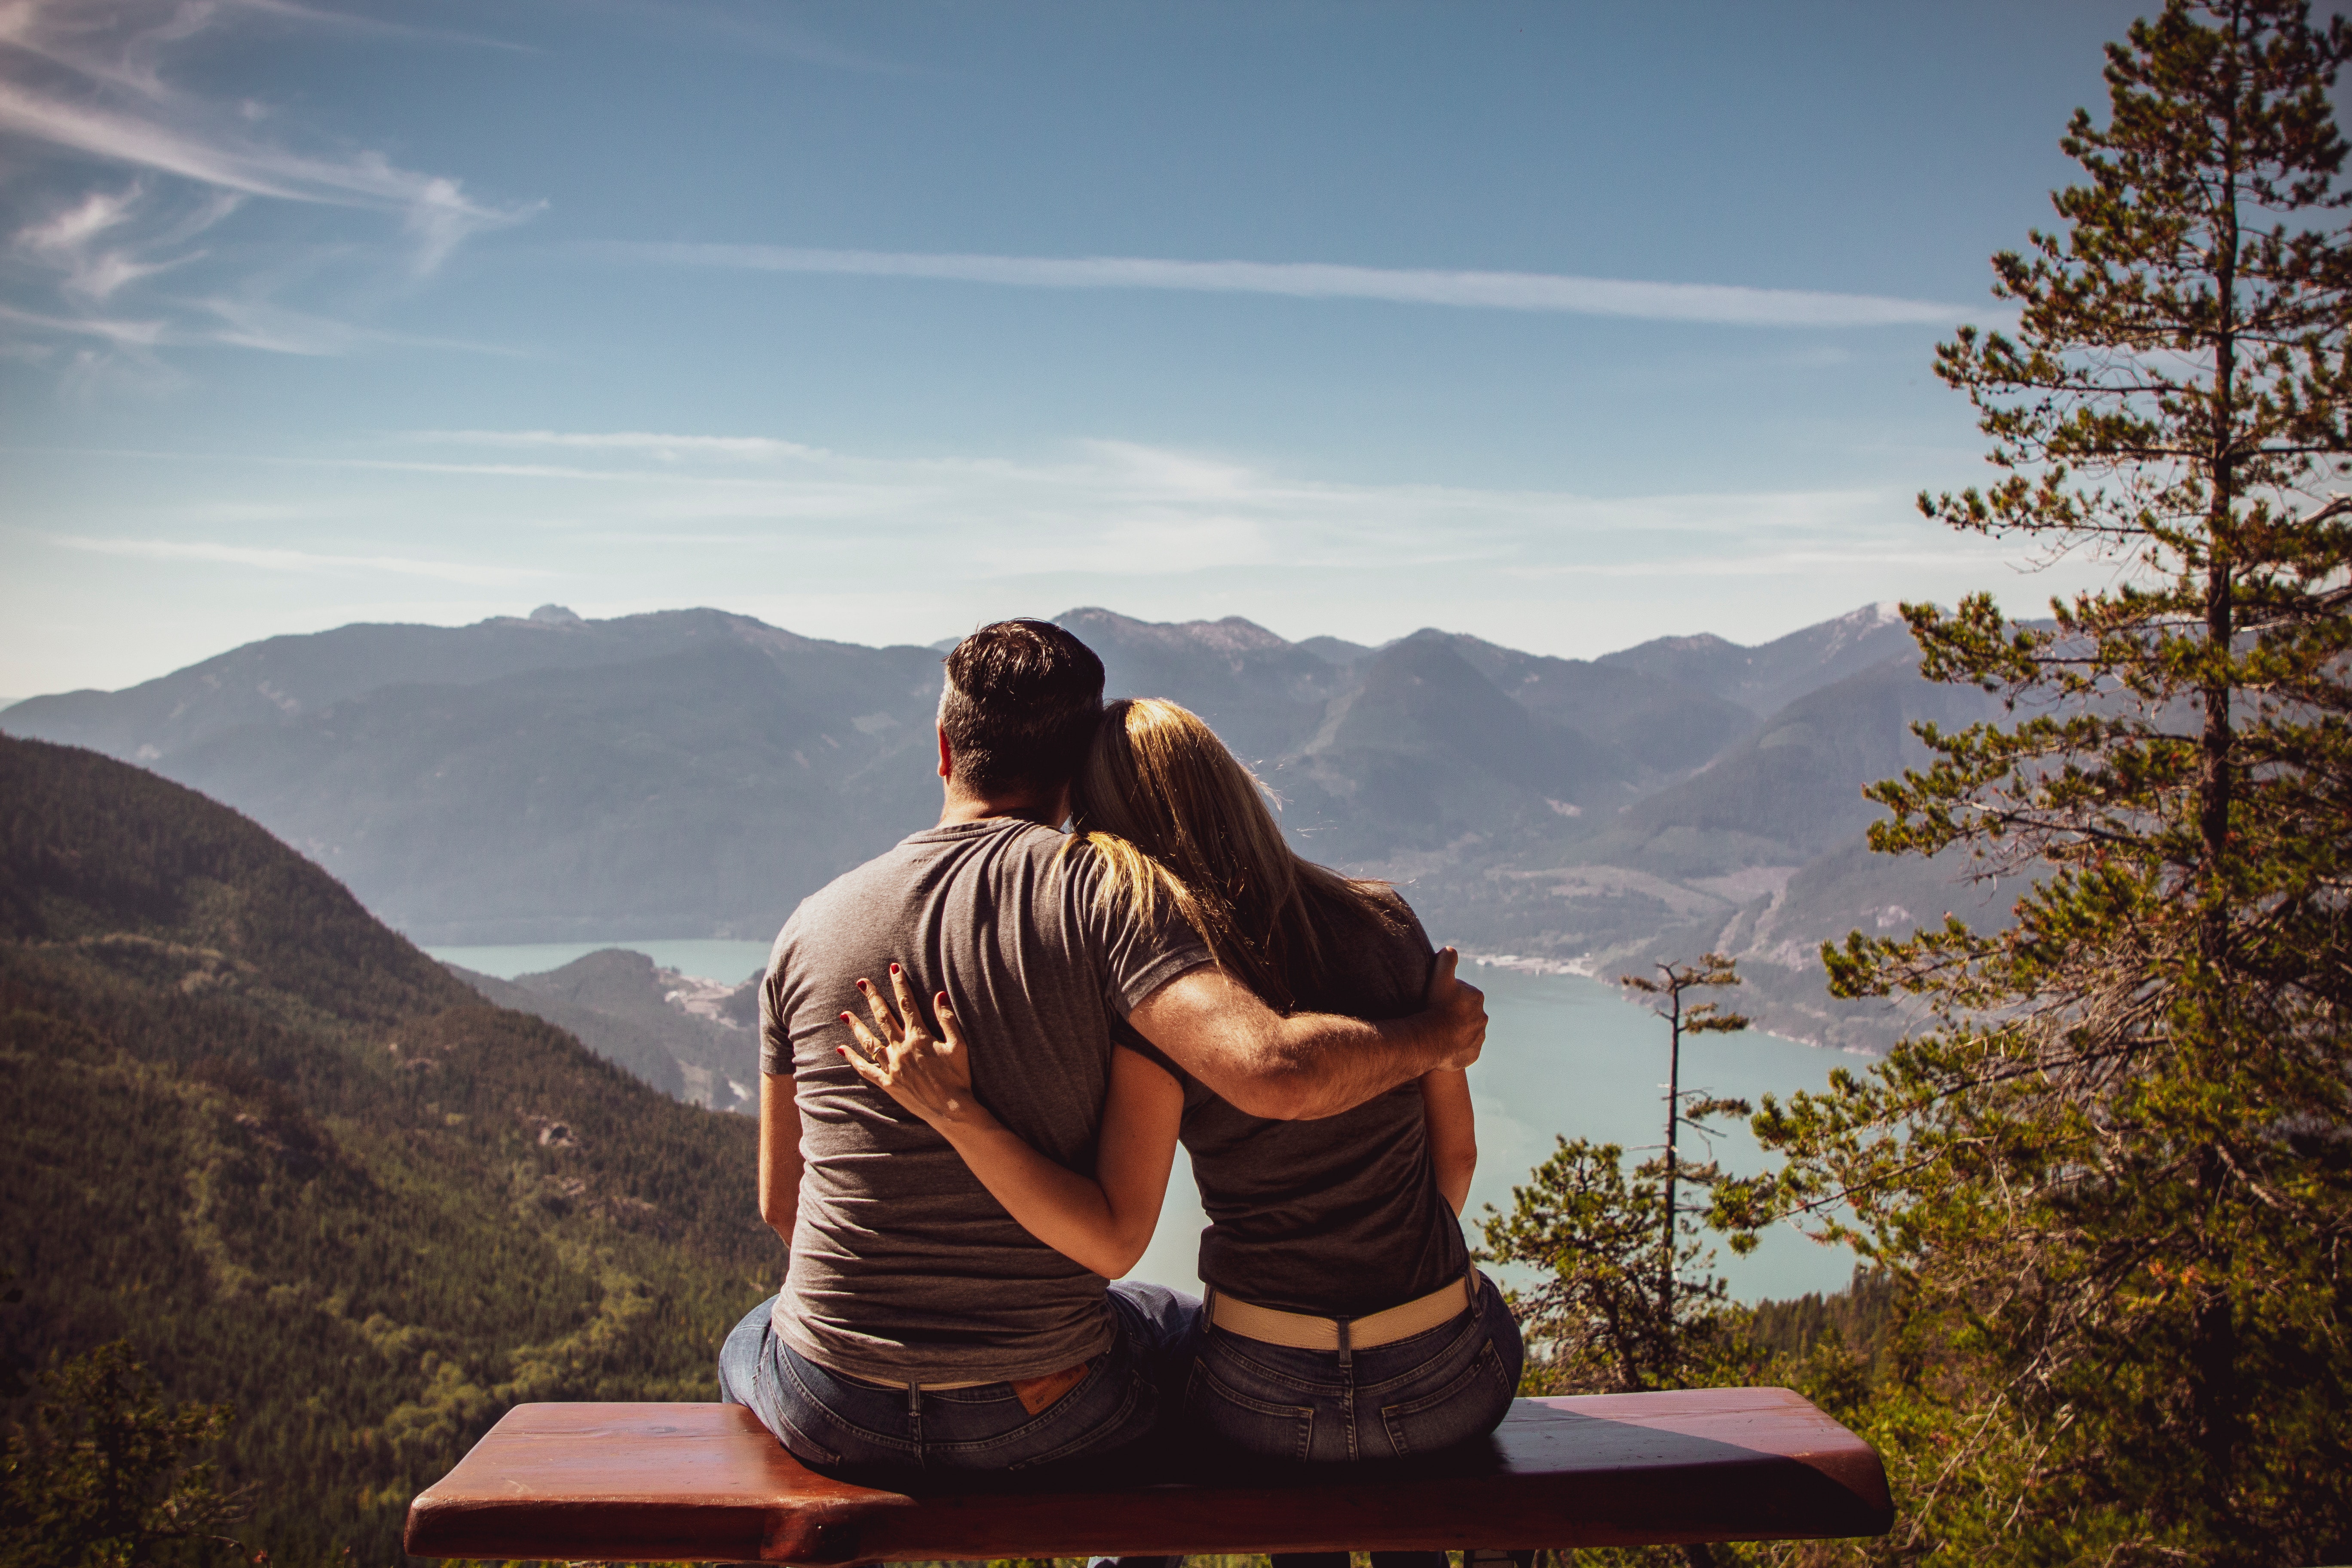
People in nature, sky, mountain, sitting, tree, cloud, mountain range, hill, photography, love, vacation, landscape, happy, hill station, forest, leisure, ridge, summit, national park, tourism